Ctenocystoidea

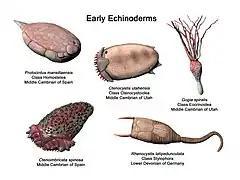
A selection of early echinoderms, including the ctenocystoid "Ctenocystis" (middle).

Like other echinoderms, ctenocystoids had a skeleton made of stereom plates. Ctenocystoids had near bilateral symmetry, with some species exhibiting slightly asymmetric plate shapes. Like cinctans and "Ctenoimbricata", most ctenocystoids had large marginal plates surrounding the sides of their body, but unlike cinctans and "Ctenoimbricata", which had only one row of marginal plates, most ctenocystoids had two rows of marginal plates. "Courtessolea" had only one row of marginal plates, like cinctans and "Ctenoimbricata", whereas "Conollia" lost the marginal plates entirely. The anus of ctenocystoids was surrounded by a pyramidal periproct as in other echinoderms. It was located at the posterior end, defining a clear anterior-posterior body axis unlike other echinoderms.